Answer in natural language. Is Doorway (highlighted by a red box) further away or in front of beautiful wall painting (highlighted by a blue box)? Choose between the following options: in front or further away
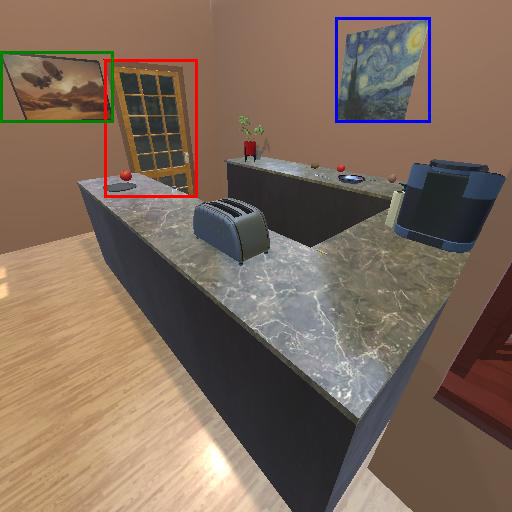
<answer>further away</answer>